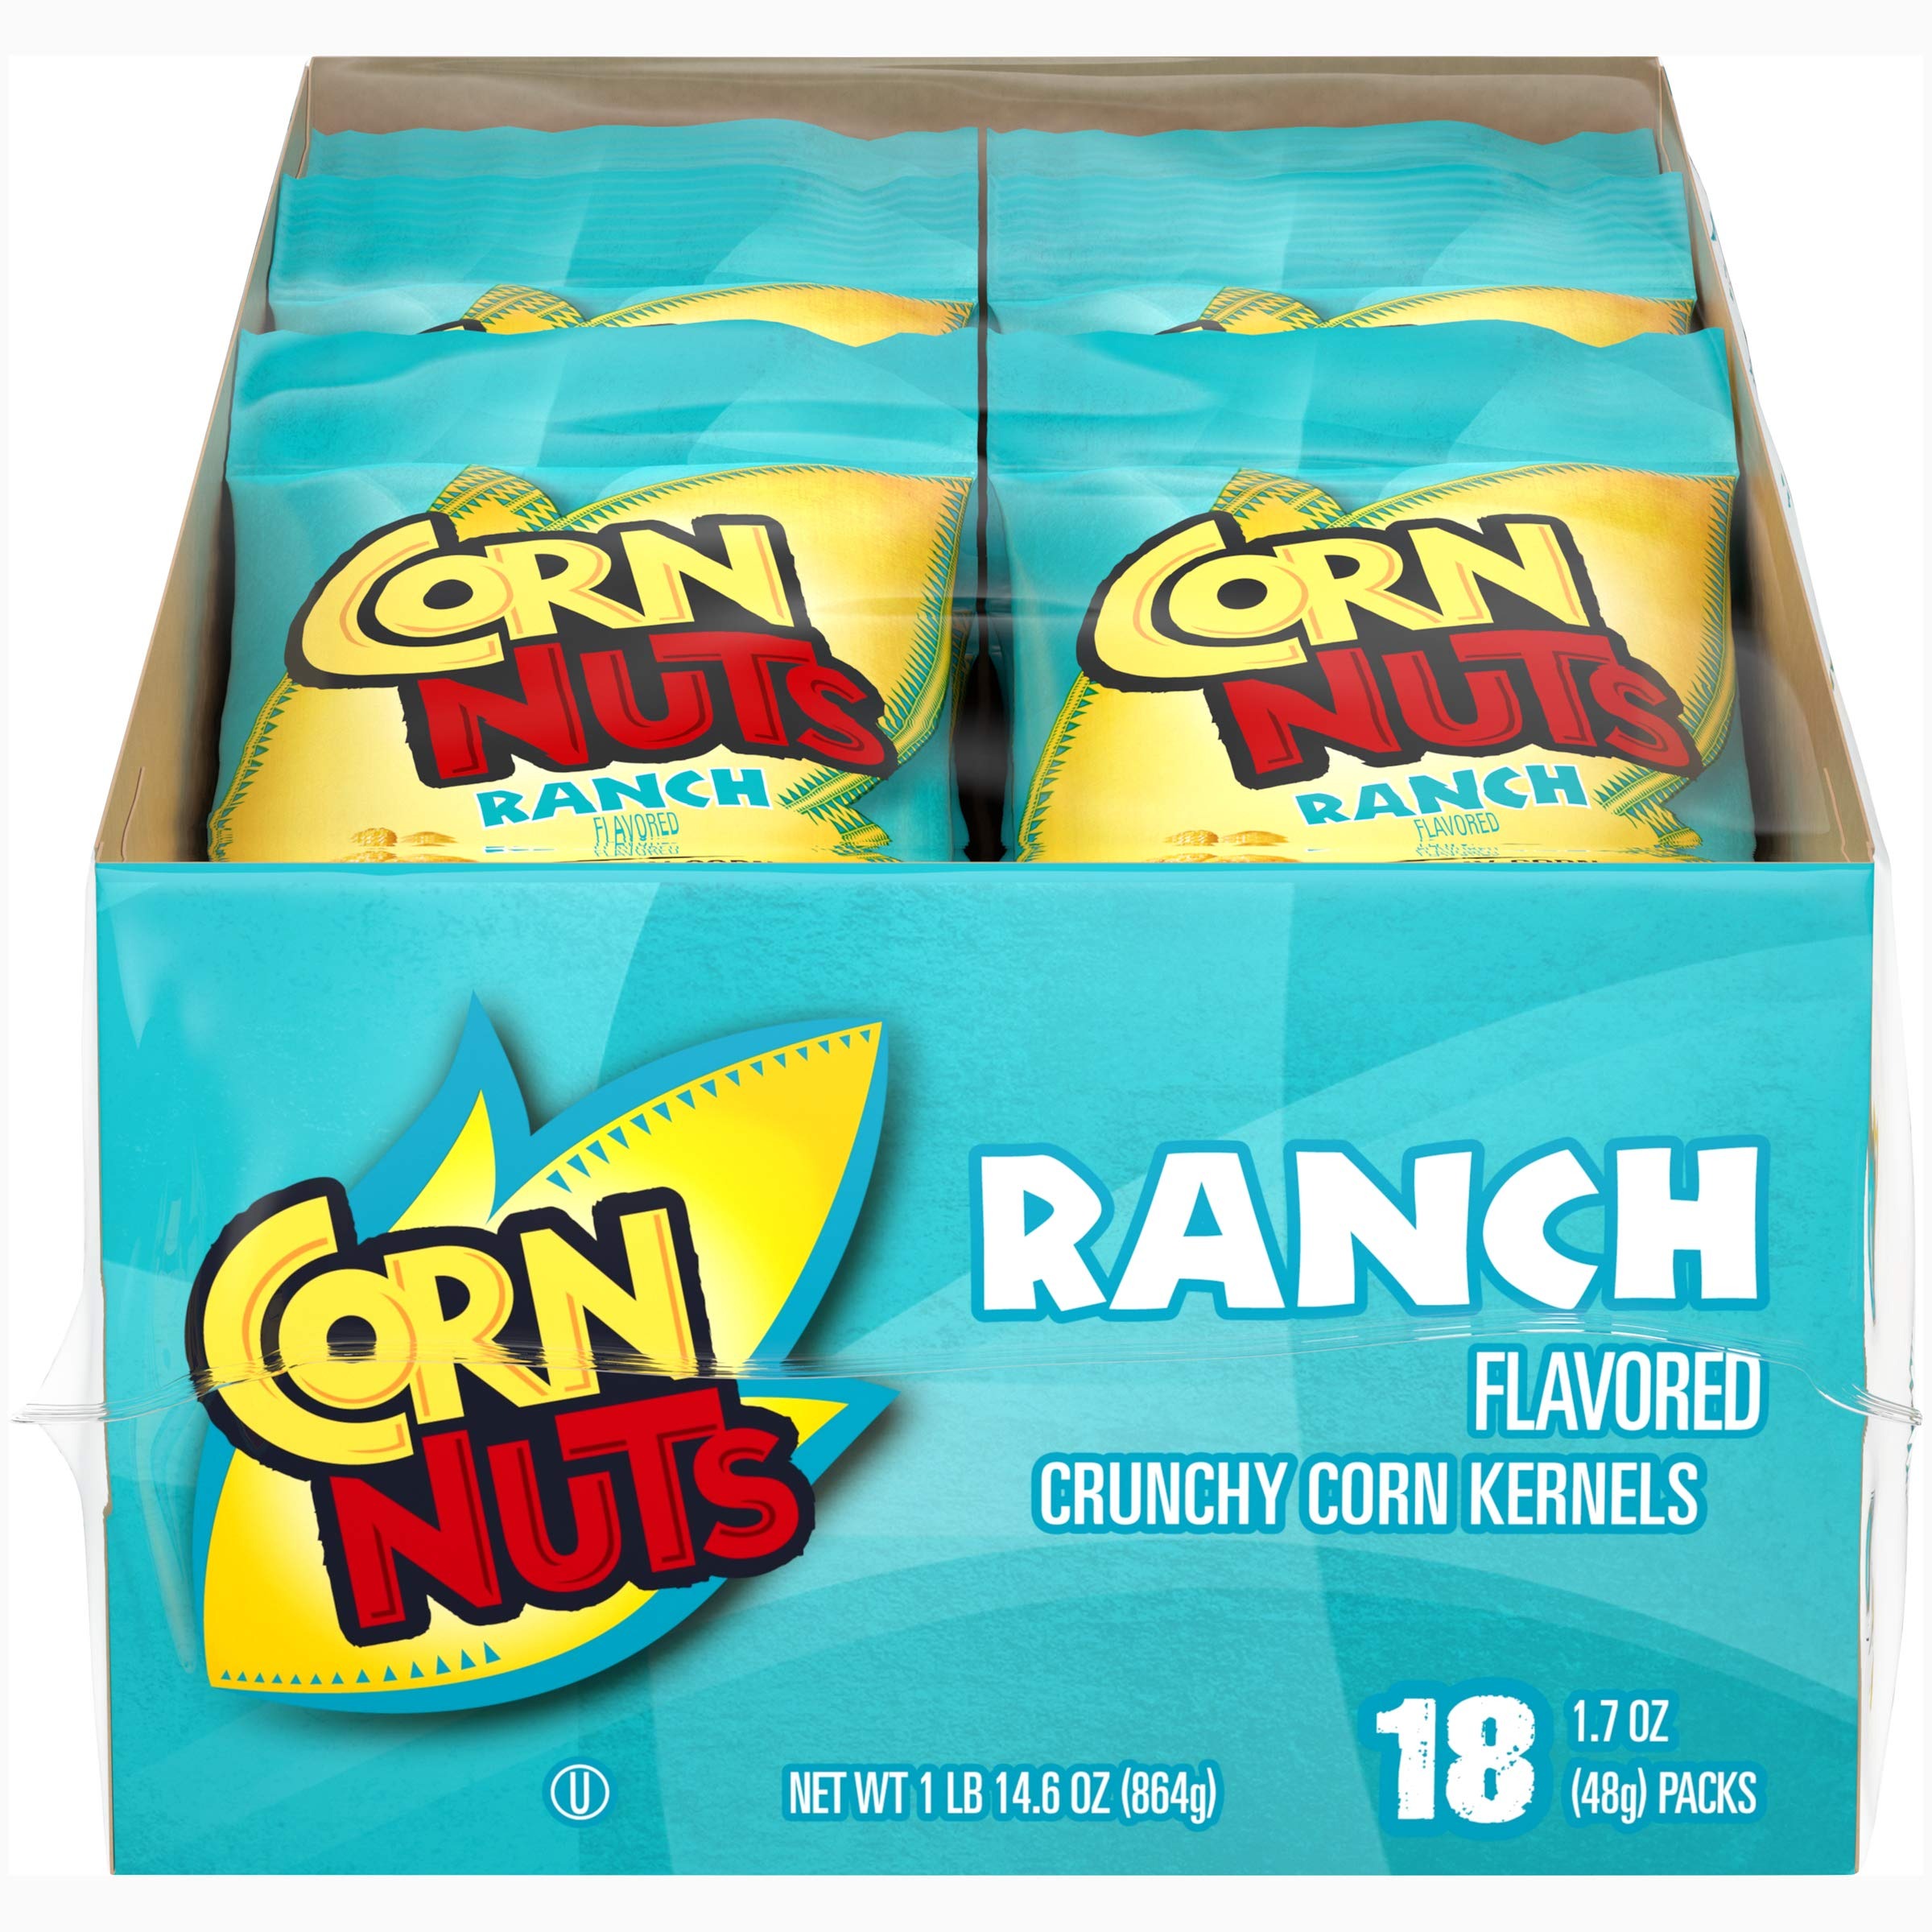
Item Name: Corn Nuts Ranch Crunchy Corn Kernels (1.7 oz Bags, Pack of 18)
Bullet Point 1: One 1.7 oz. bag of Corn Nuts Ranch Crunchy Corn Kernels
Bullet Point 2: Corn Nuts Ranch Crunchy Corn Kernels deliver bold flavor and the ultimate crunch
Bullet Point 3: Snack size packaging offers on-the-go convenience
Bullet Point 4: Grab a bag of corn nuts for gaming sessions and movie nights
Bullet Point 5: Corn nuts complement soft drinks
Value: 30.6
Unit: Ounce

Price: 13.98